Lucian W. Parrish

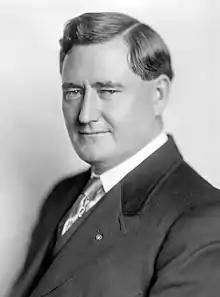
Harris & Ewing Collection, Library of Congress

Lucian Walton "Father" Parrish (January 10, 1878 – March 27, 1922) was a U.S. Representative from Texas, and a star college athlete and coach.